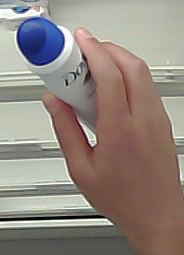
Product: dove_spray